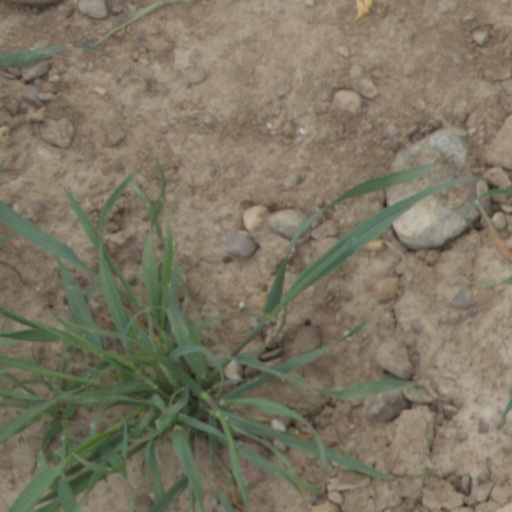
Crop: wheat